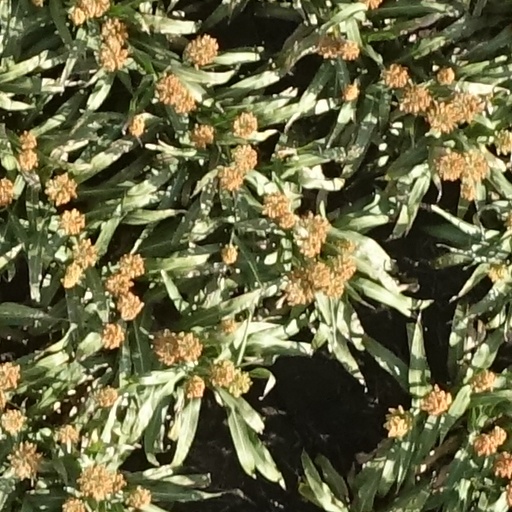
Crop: sorghum